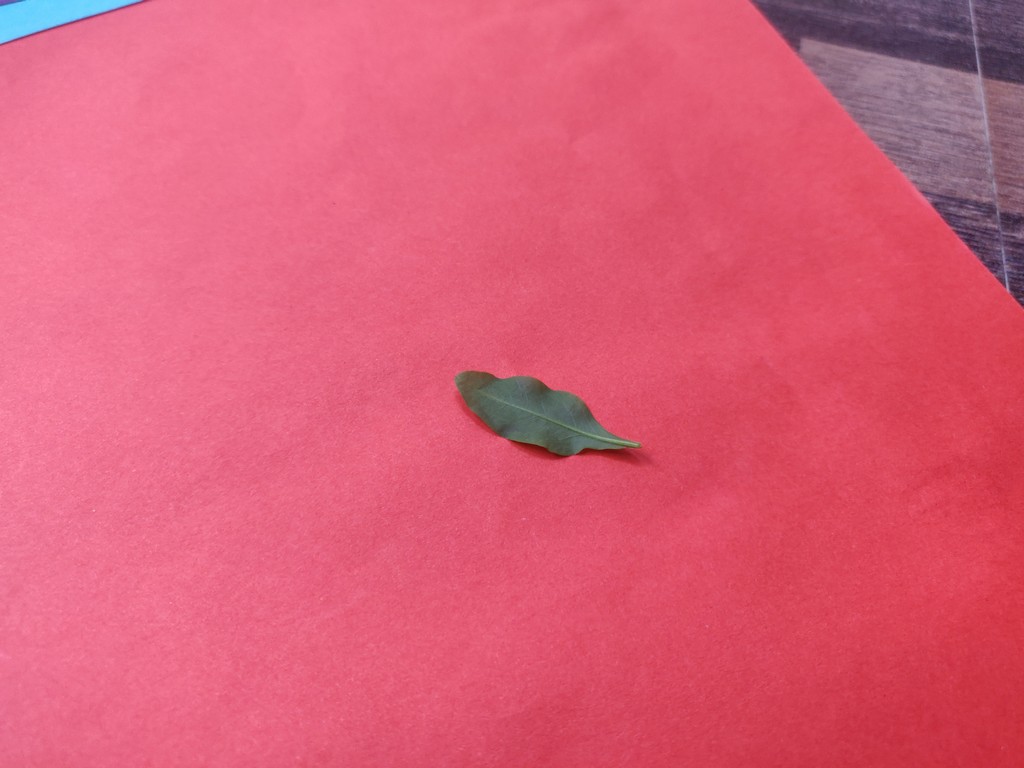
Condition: Healthy
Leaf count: single
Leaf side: back